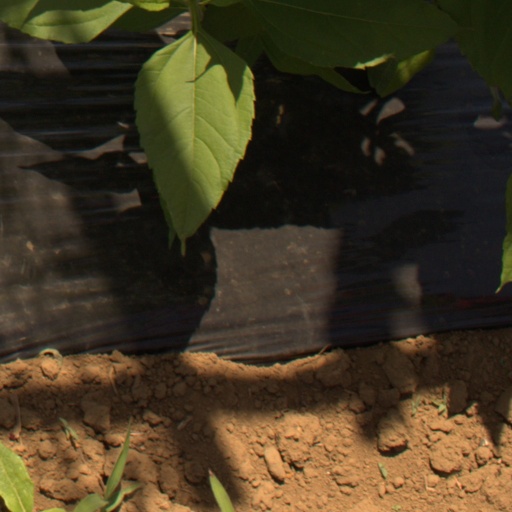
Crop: Jerusalem artichoke